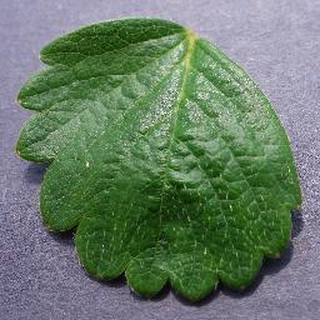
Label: healthy_strawberry